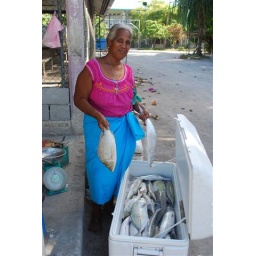
Local fish market in Bikenibeu Village